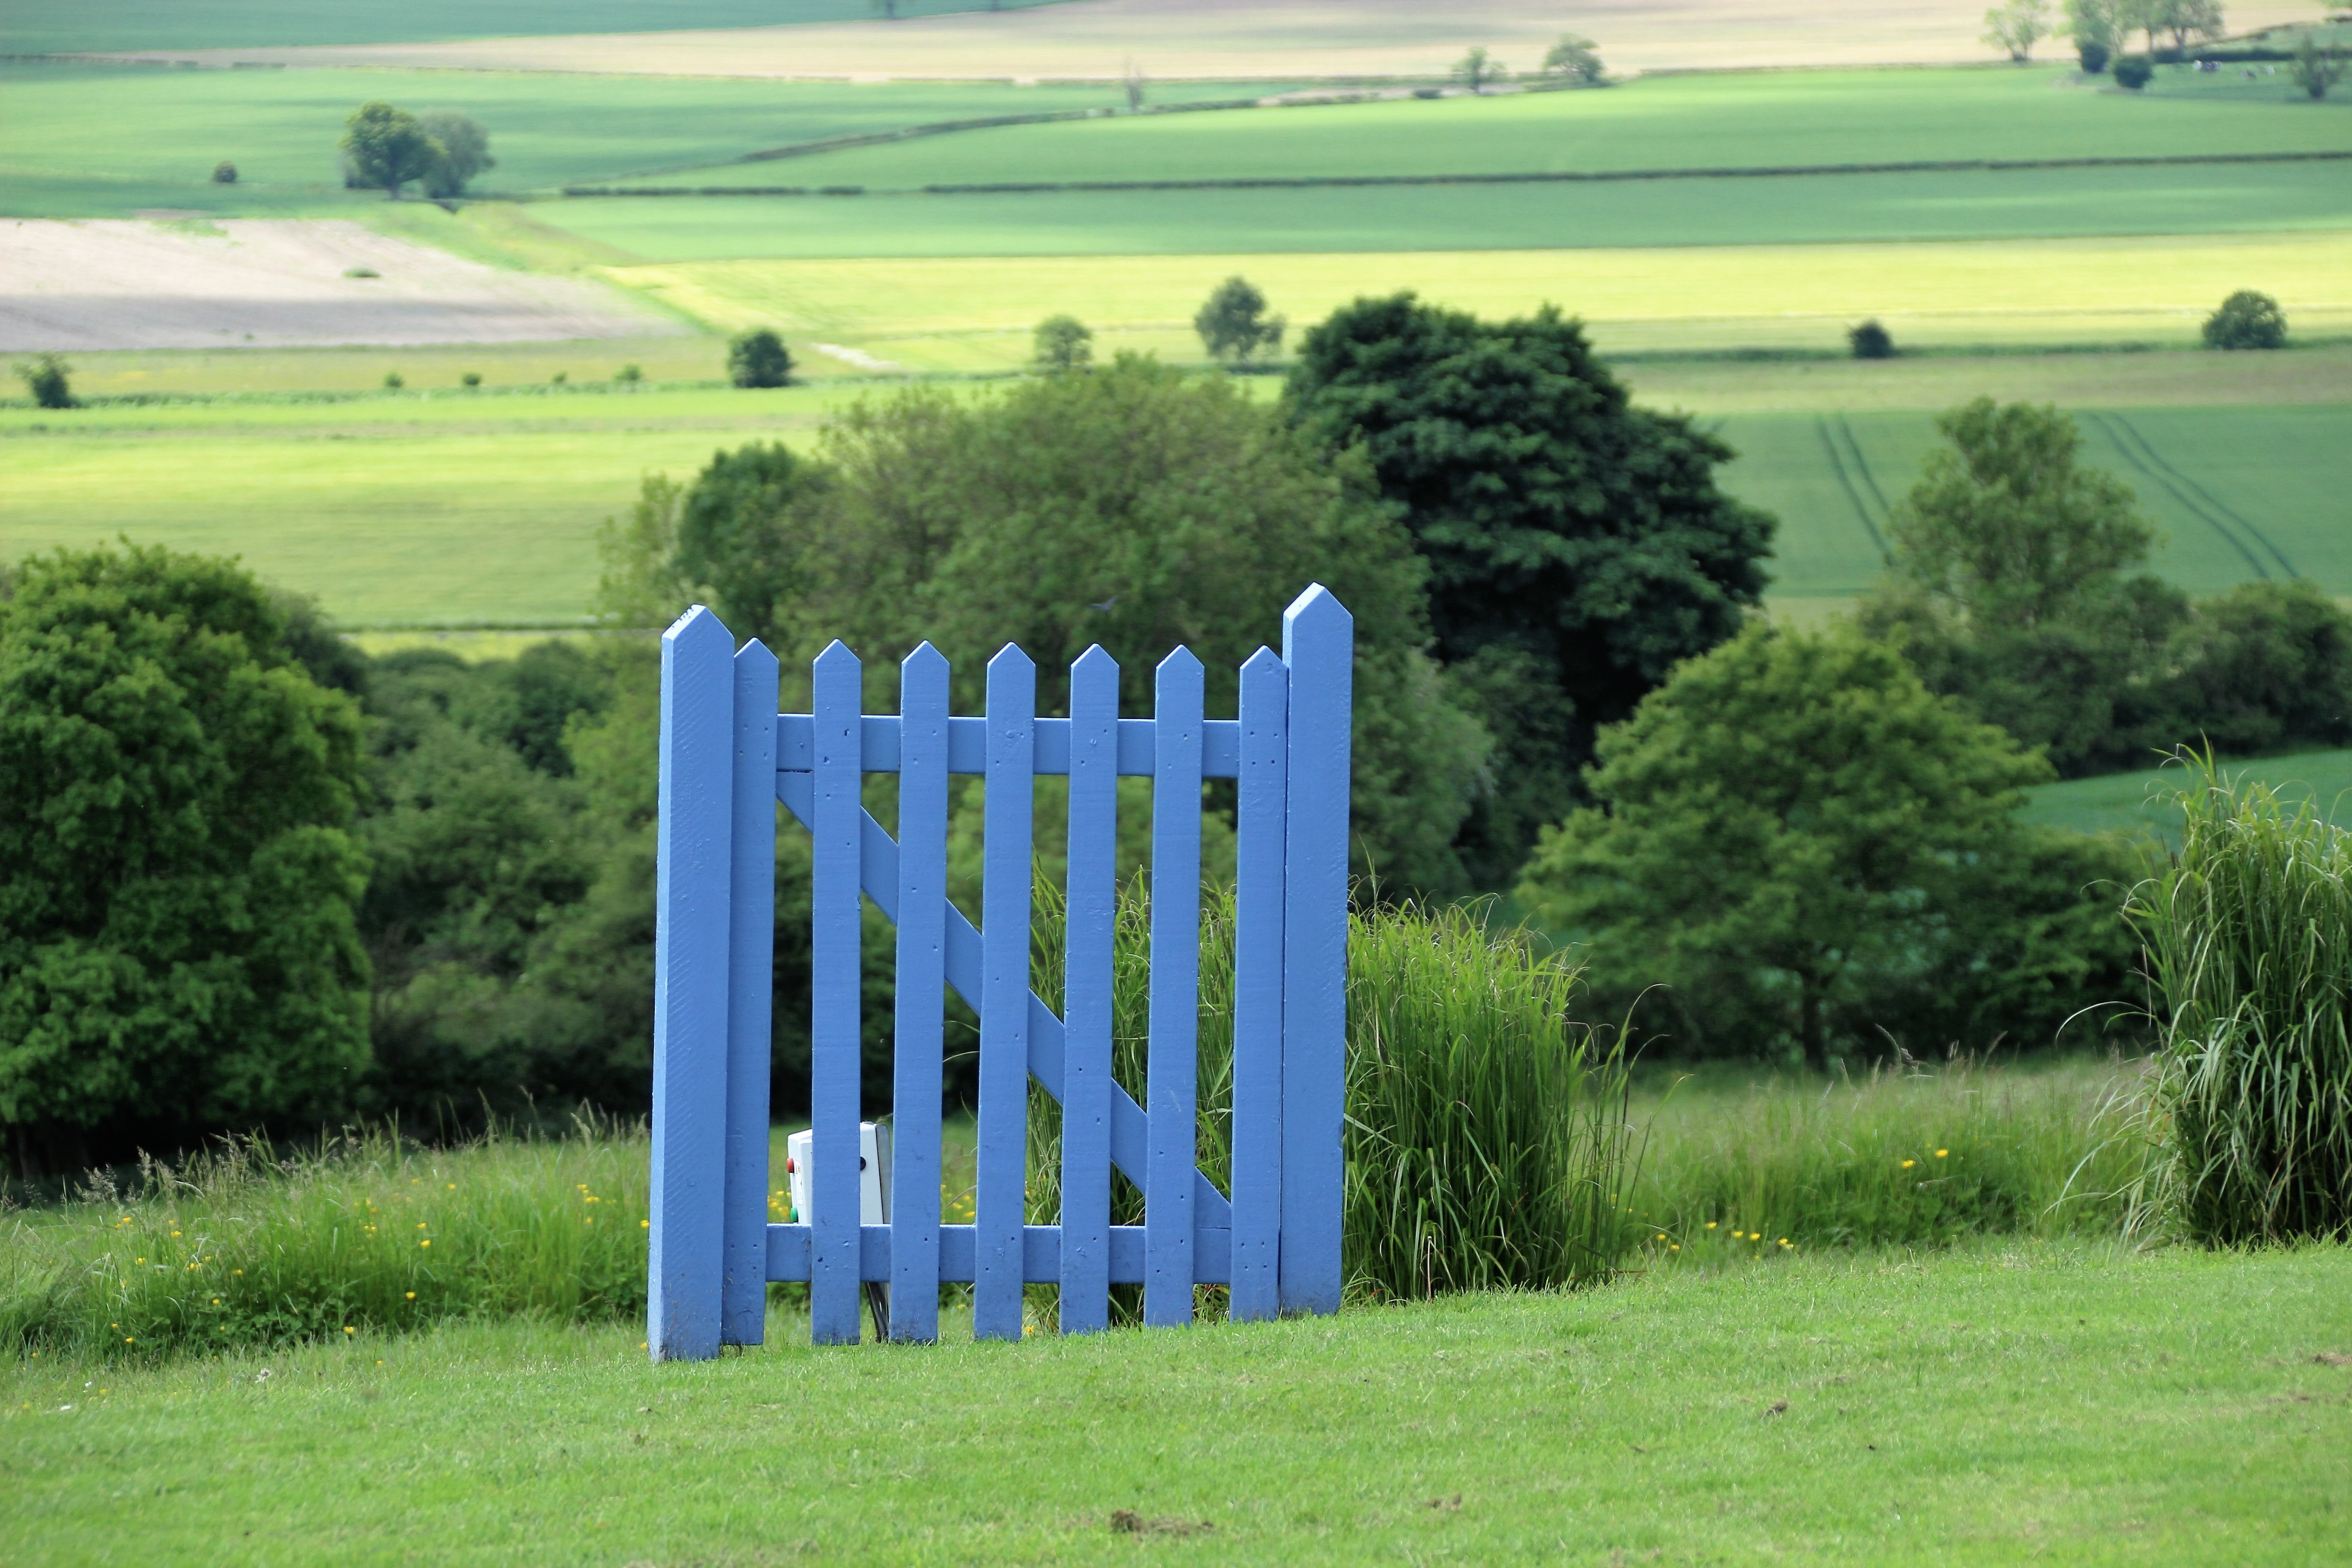
landscape, nature, grass, fence, field, lawn, meadow, prairie, countryside, country, summer, environment, rural, green, farming, scenic, pasture, park, scenery, blue, agriculture, gate, season, plain, farmland, trees, outdoors, england, hills, yorkshire, fields, grassland, british, english, estate, ecosystem, rural area, blue gate, english countryside, hedgerows